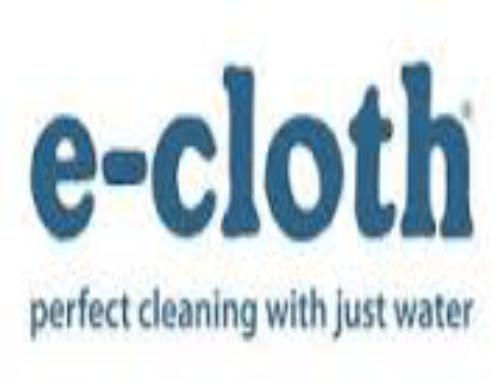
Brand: E-CLOTH
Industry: Necessities